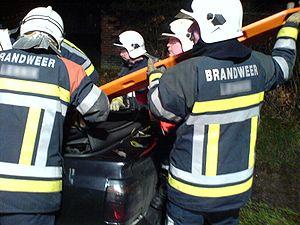
La désincarcération est l'action de dégager une personne prisonnière d'un véhicule accidenté. C'est une des opérations du prompt secours routier.
Les sapeurs-pompiers de Belgique, sont l'une des trois branches de la sécurité civile belge. Ils assurent les missions d'urgence en cas d'incendie, d'accident, de catastrophe etc., mais aussi les missions d'aide médicale urgente.